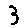
Label: 3